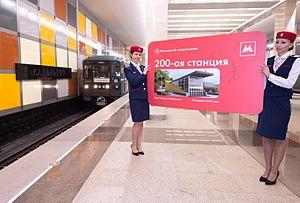
Salarievo, est une station de la ligne Sokolnitcheskaïa du métro de Moscou, située, près du village Salarievo, sur le territoire du raion de Moskovski, dans le district administratif de Novomoskovski de Moscou.